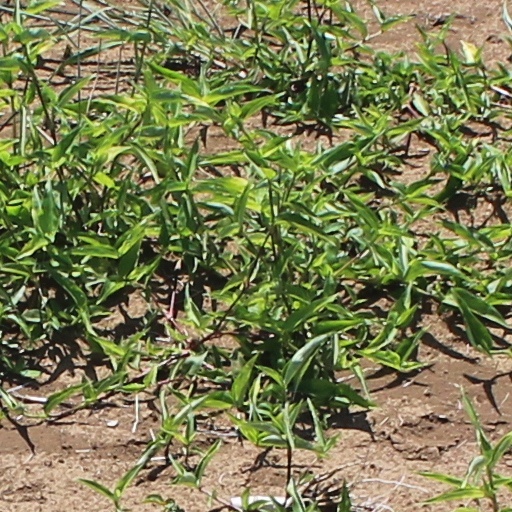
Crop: wheat